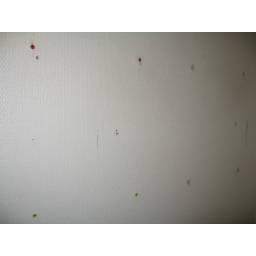
11 holes in the wall in bathroom